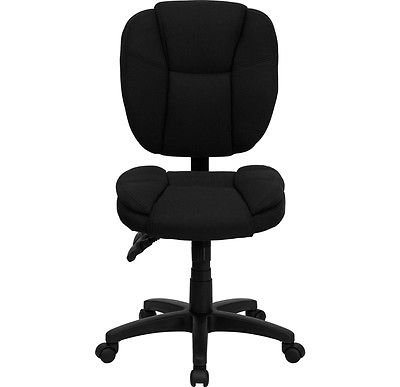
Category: chair